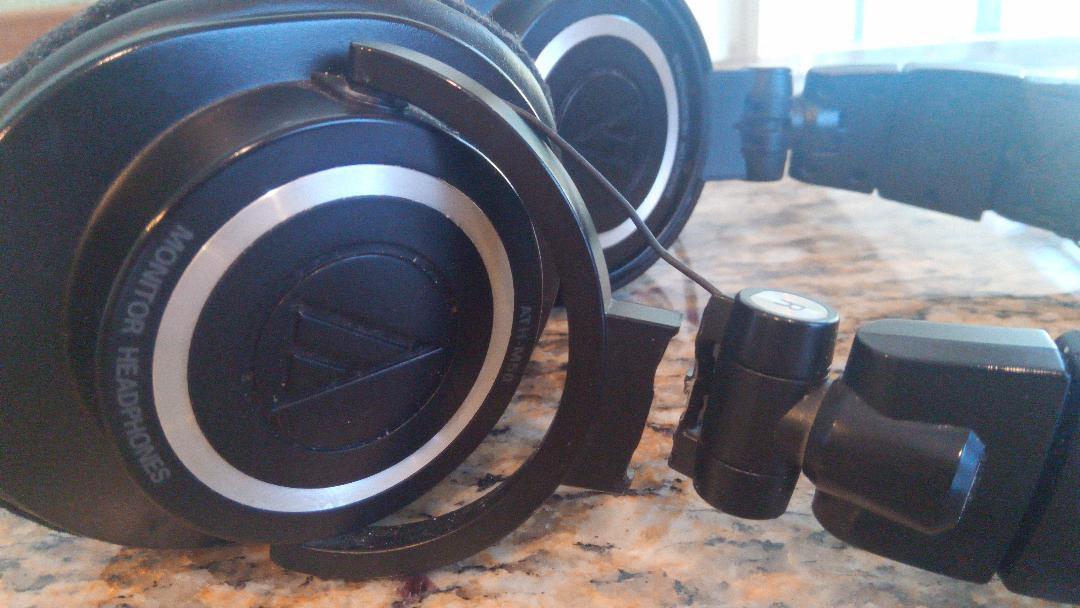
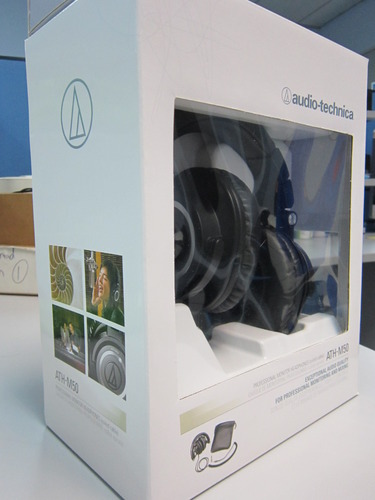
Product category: headphones
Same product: yes